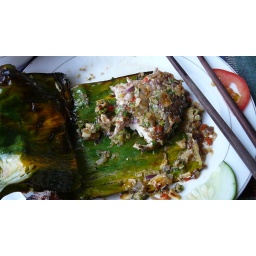
Steamed fish in banana leaf....divine